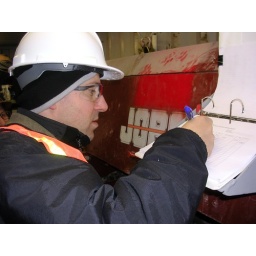
Anthony signs in and registers his dog tags.